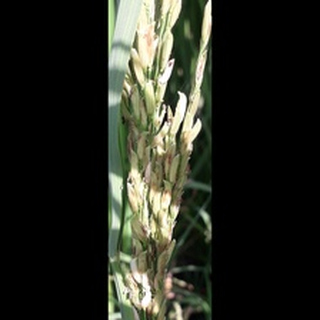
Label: diseased_rice